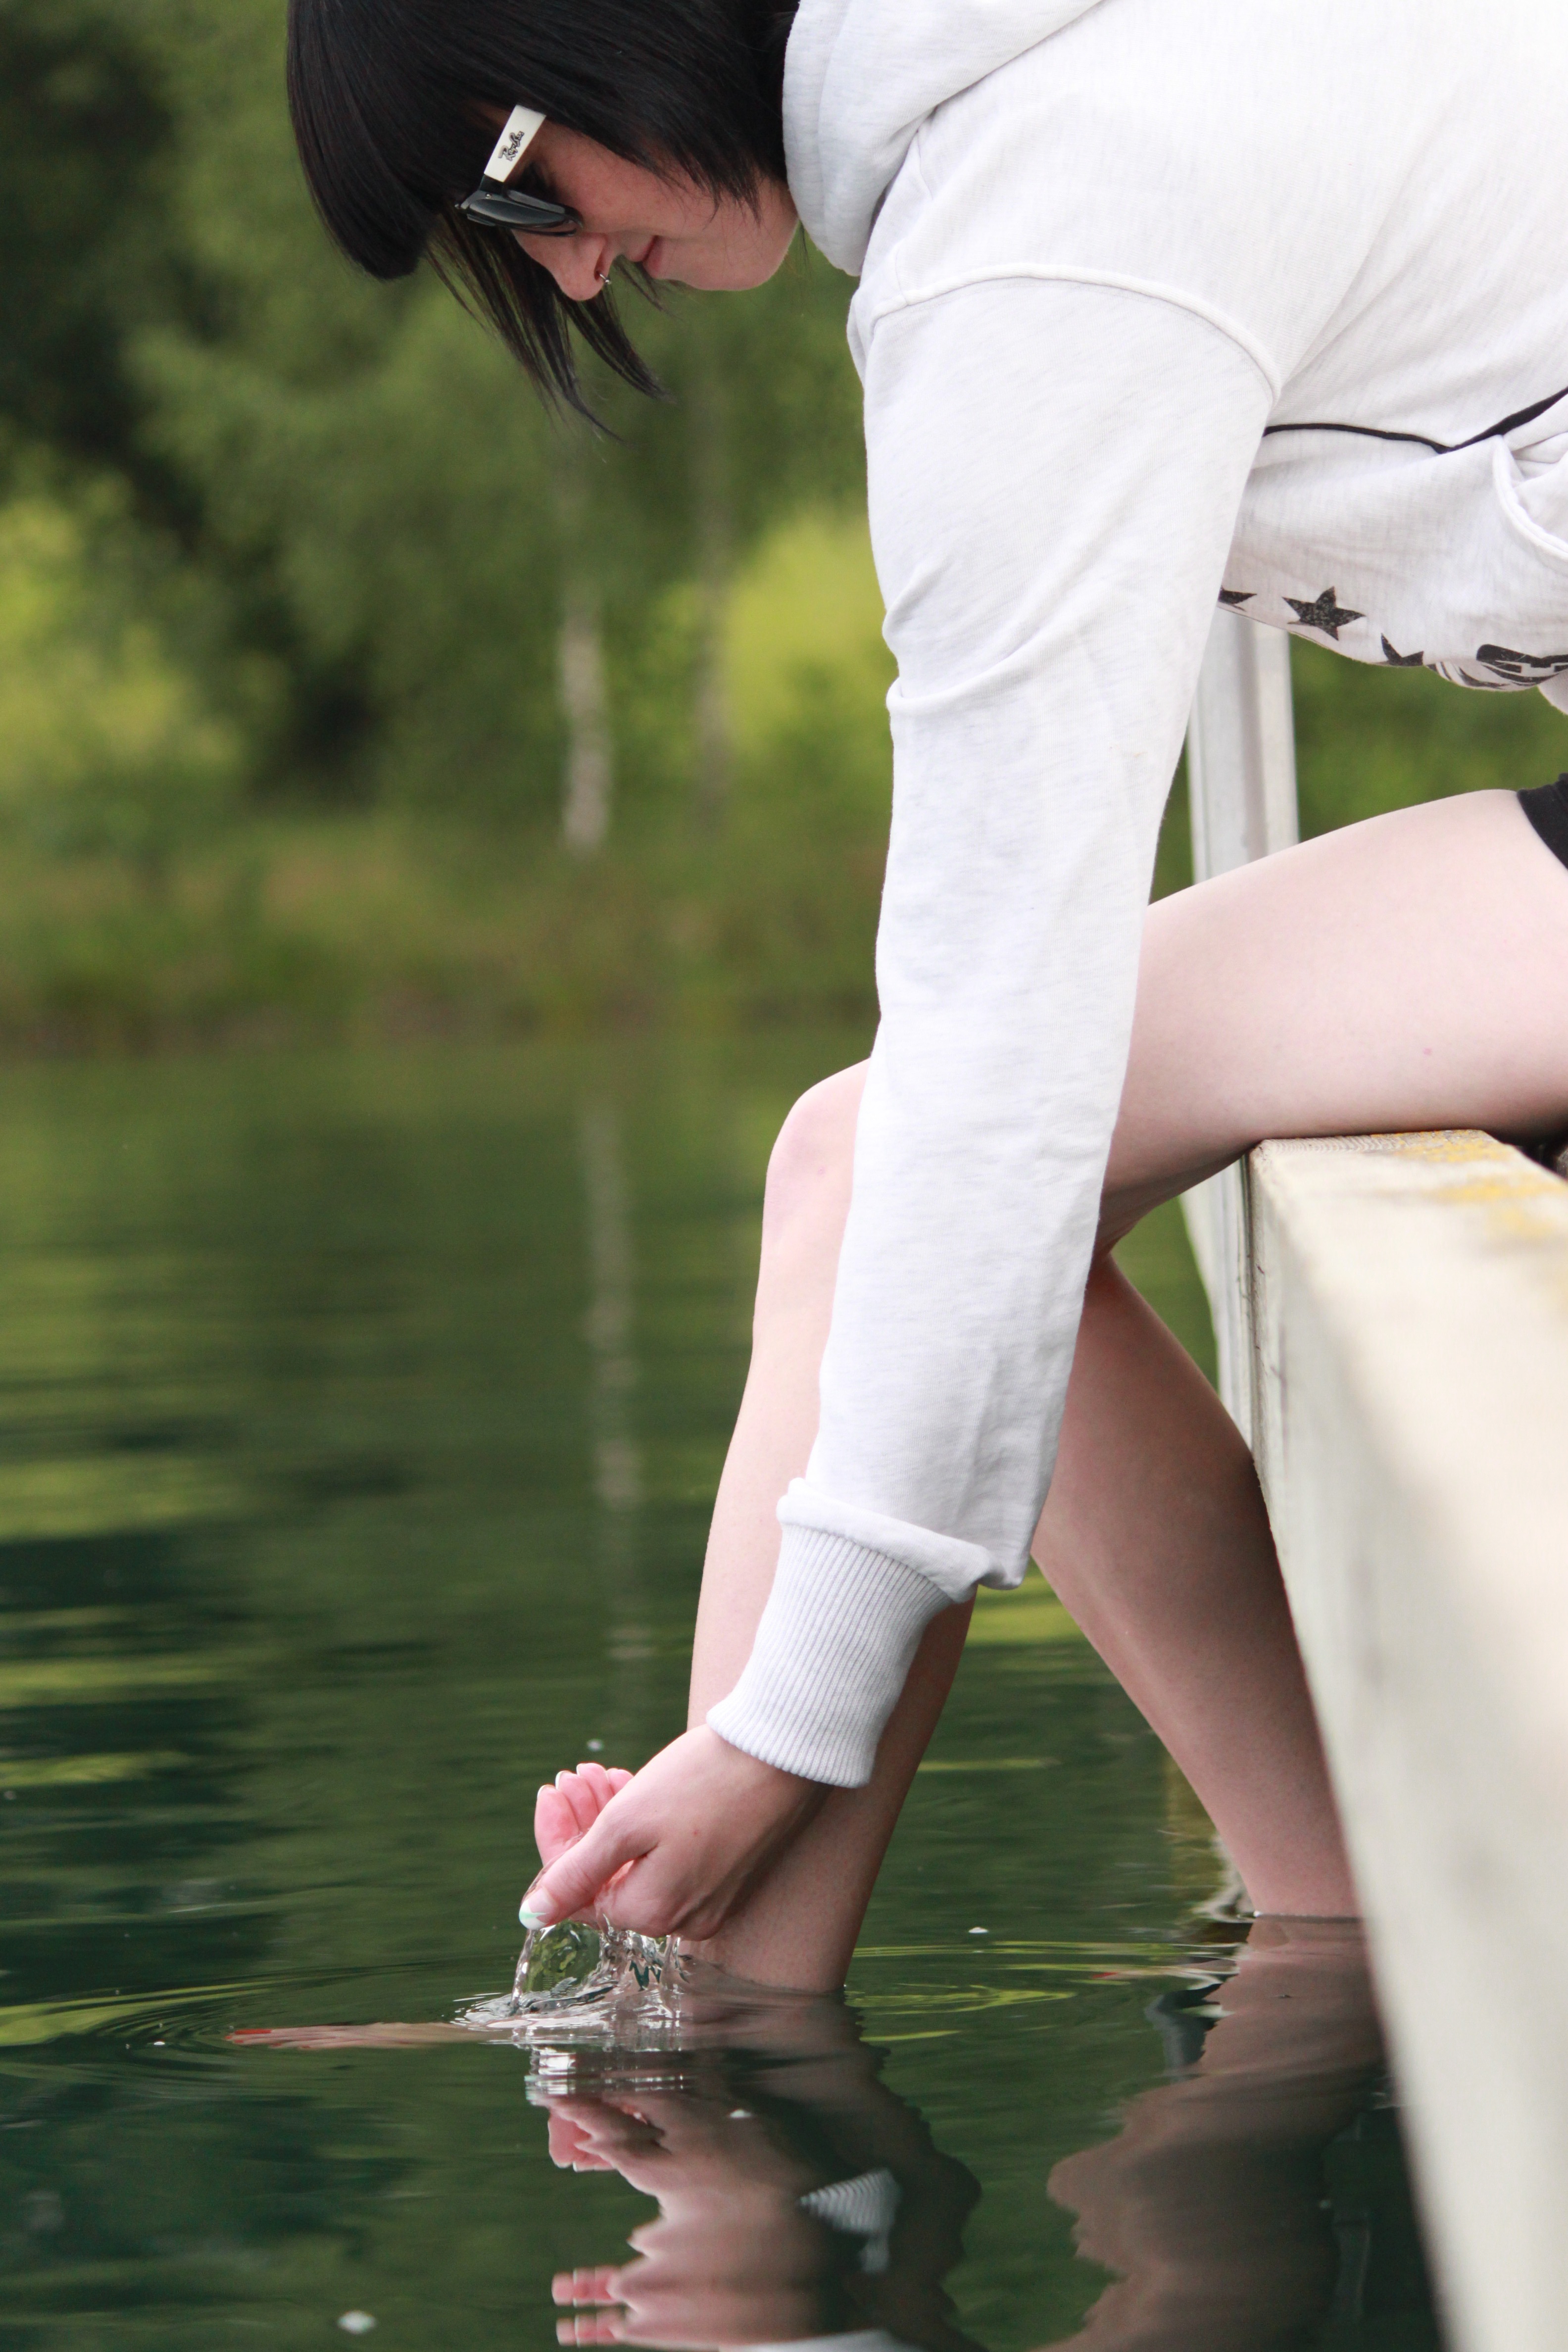
water, person, girl, wet, leg, spring, human, surface tension, arm, footwear, interaction, er refreshment